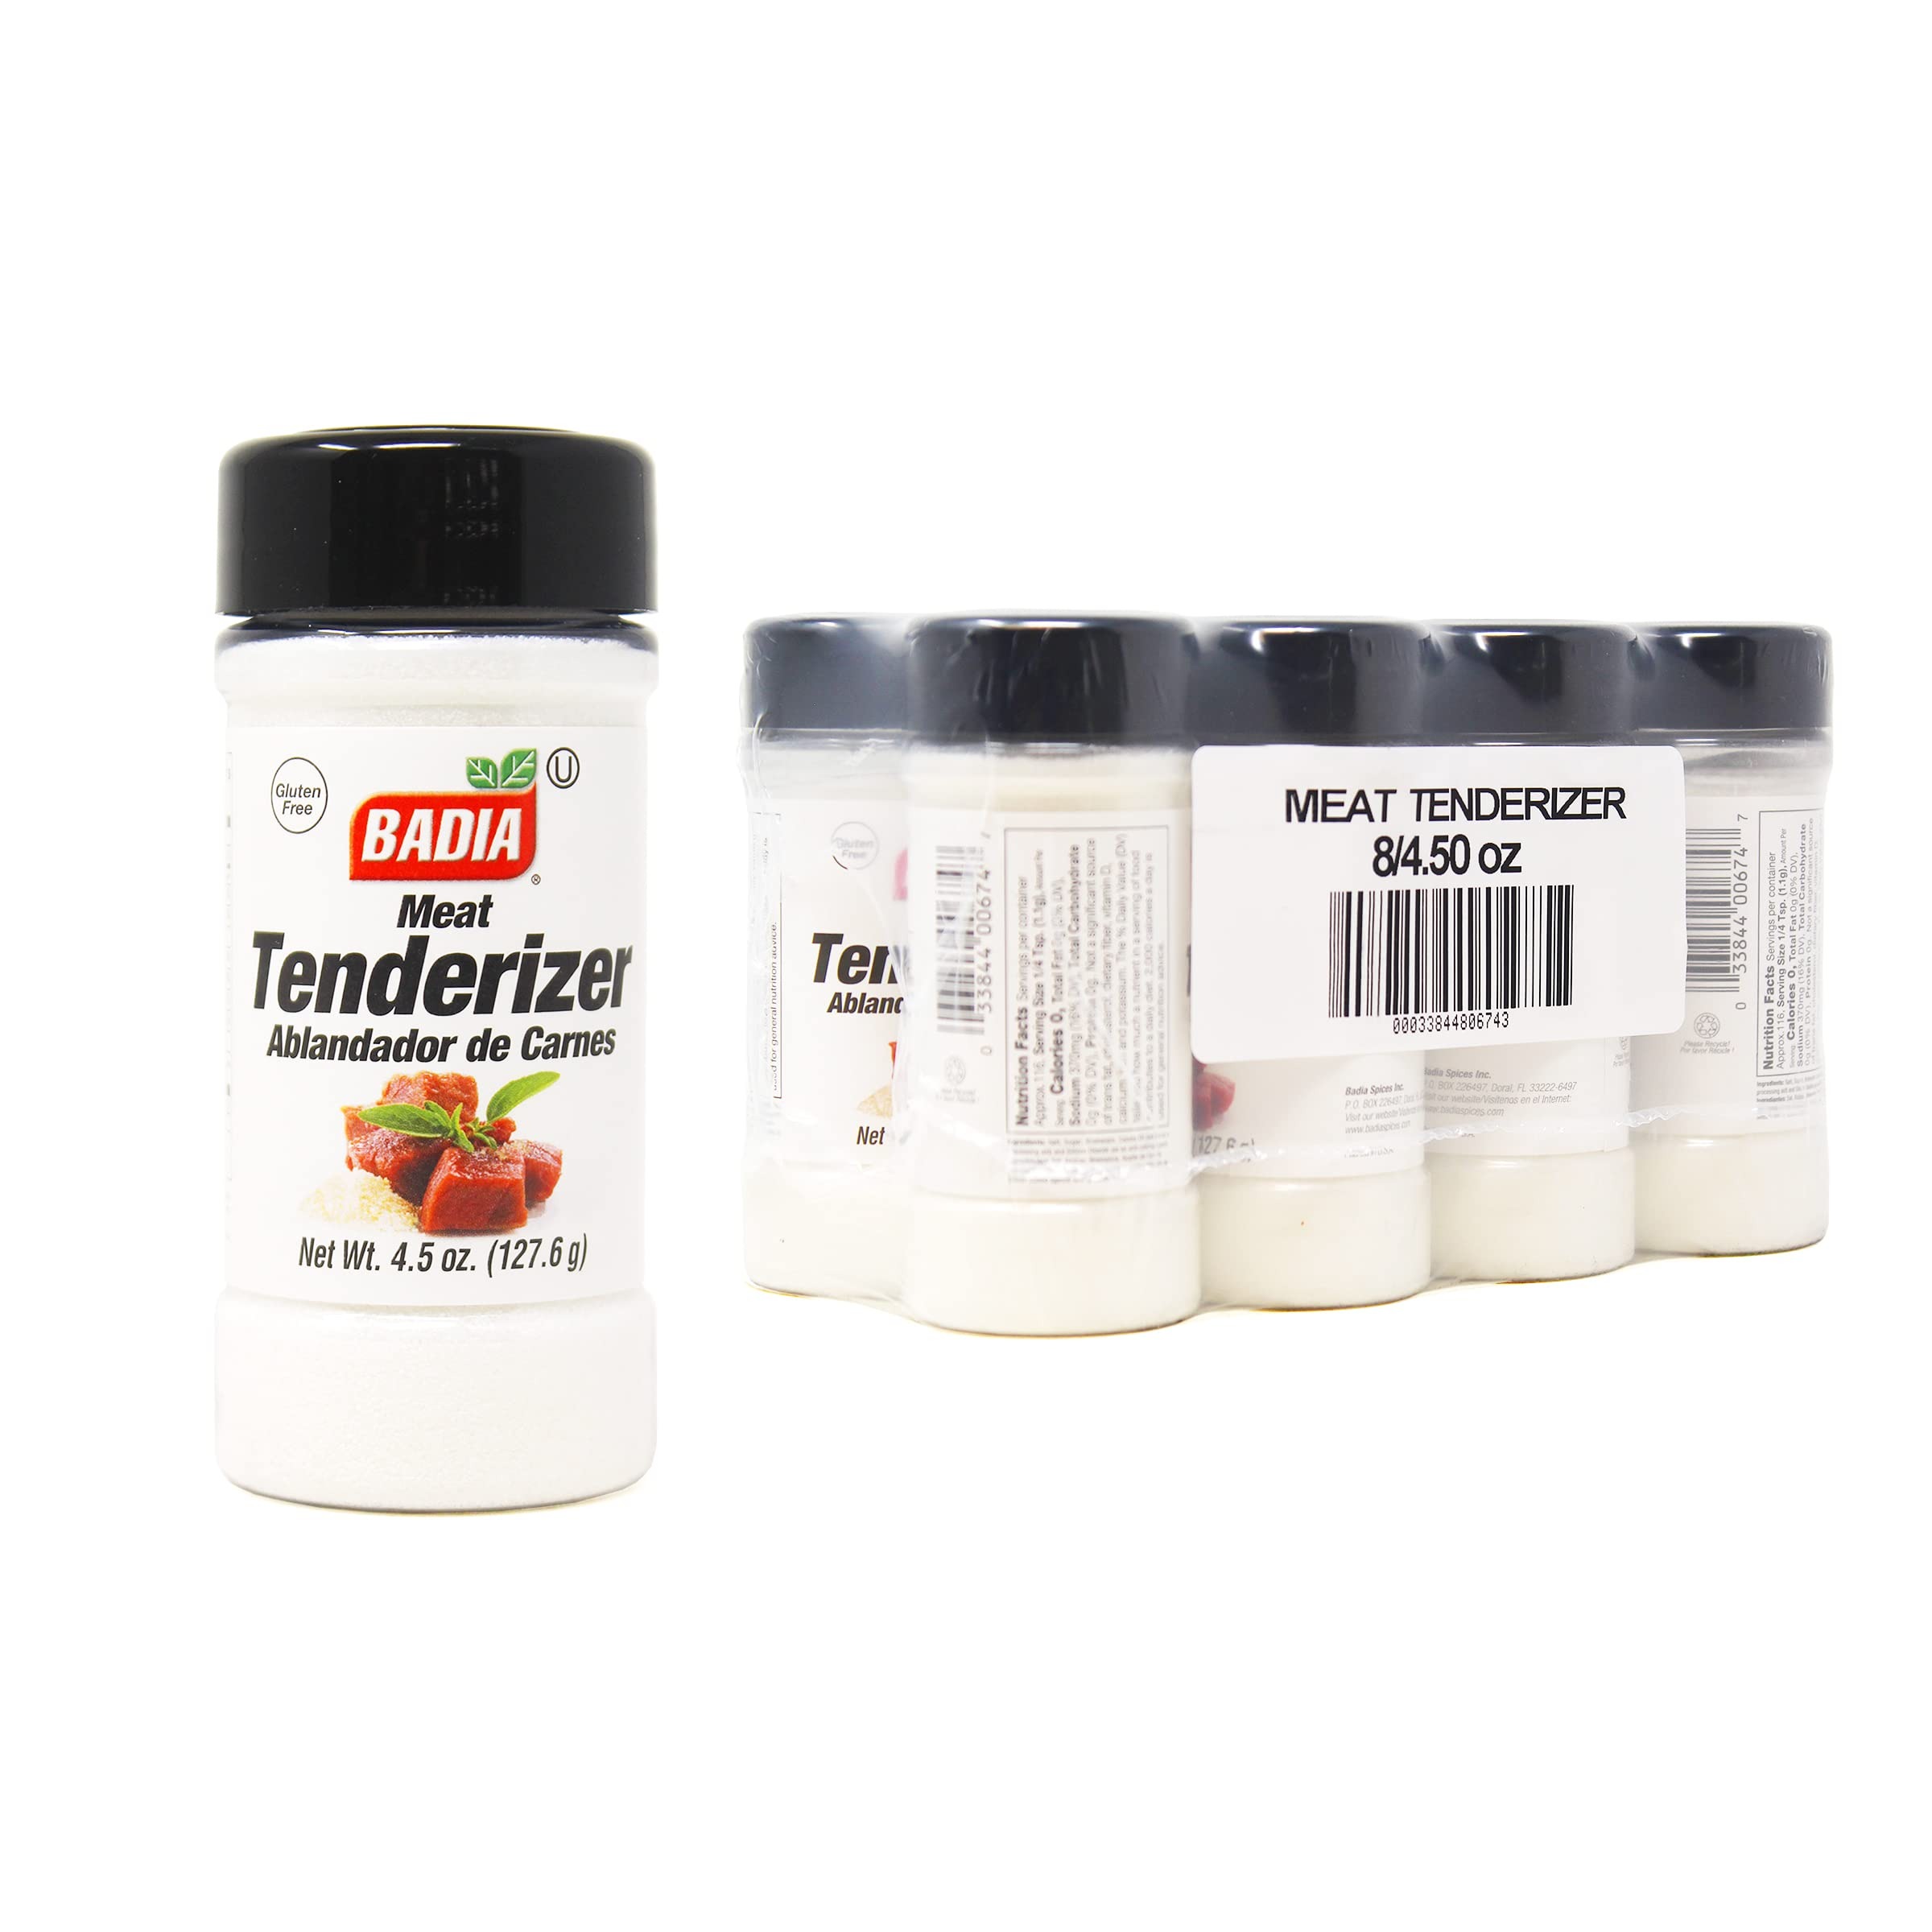
Item Name: Badia Meat Tenderizer, 4.5 Oz (Pack Of 8)
Bullet Point 1: Great flavor
Bullet Point 2: Kosher
Bullet Point 3: All purpose Seasoning
Value: 36.0
Unit: Ounce

Price: 24.92